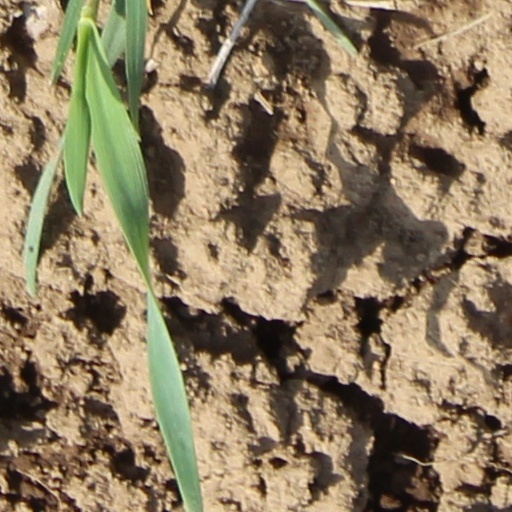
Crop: wheat